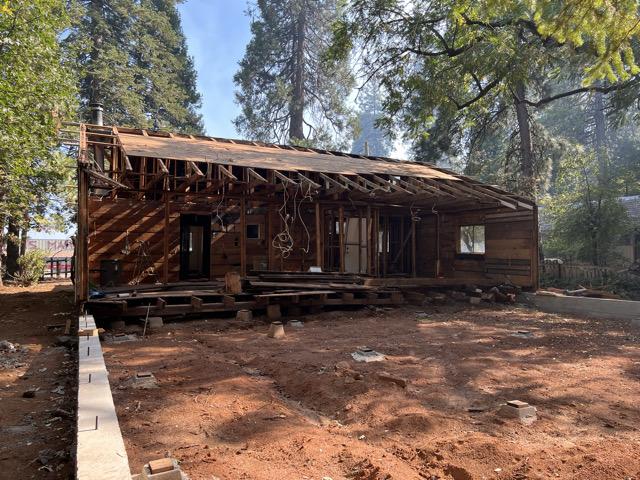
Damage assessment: no_damage